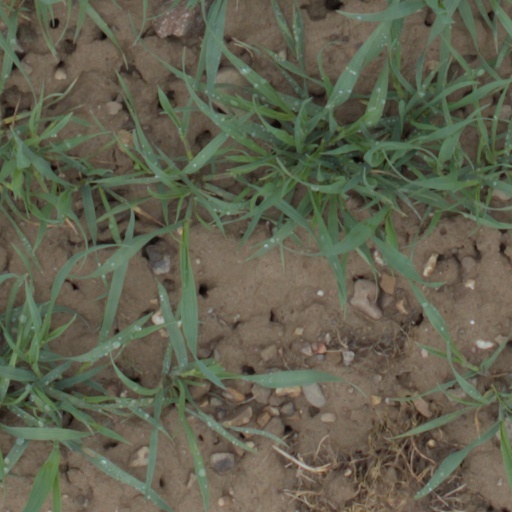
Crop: wheat